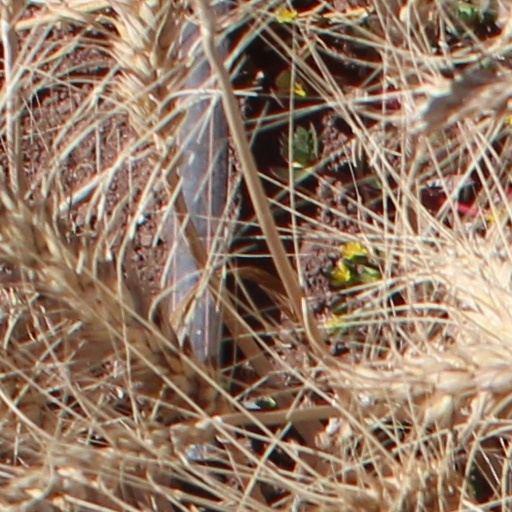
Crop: wheat